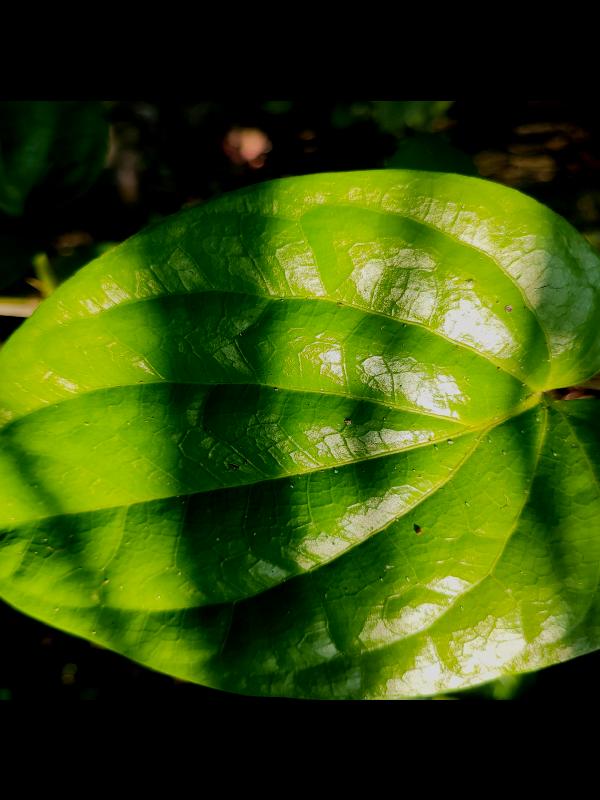
Label: Healthy_Leaf